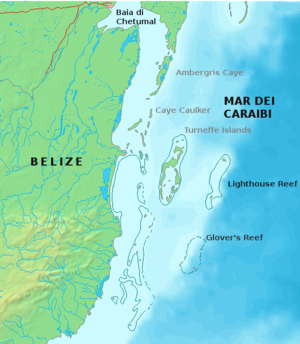
Le Récif Glover est un attol partiellement submergé au large de la côte sud du Belize situé dans la mer des Caraïbes. Il est à la limite sud de la barrière de corail du Belize et constitue l'un des trois atolls de celle-ci, outre le récif du phare et l'atoll Turneffe. Il appartient administrativement du District de Belize.